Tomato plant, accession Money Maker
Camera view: horizontal (90 deg, fisheye); turntable rotation: 270 degrees
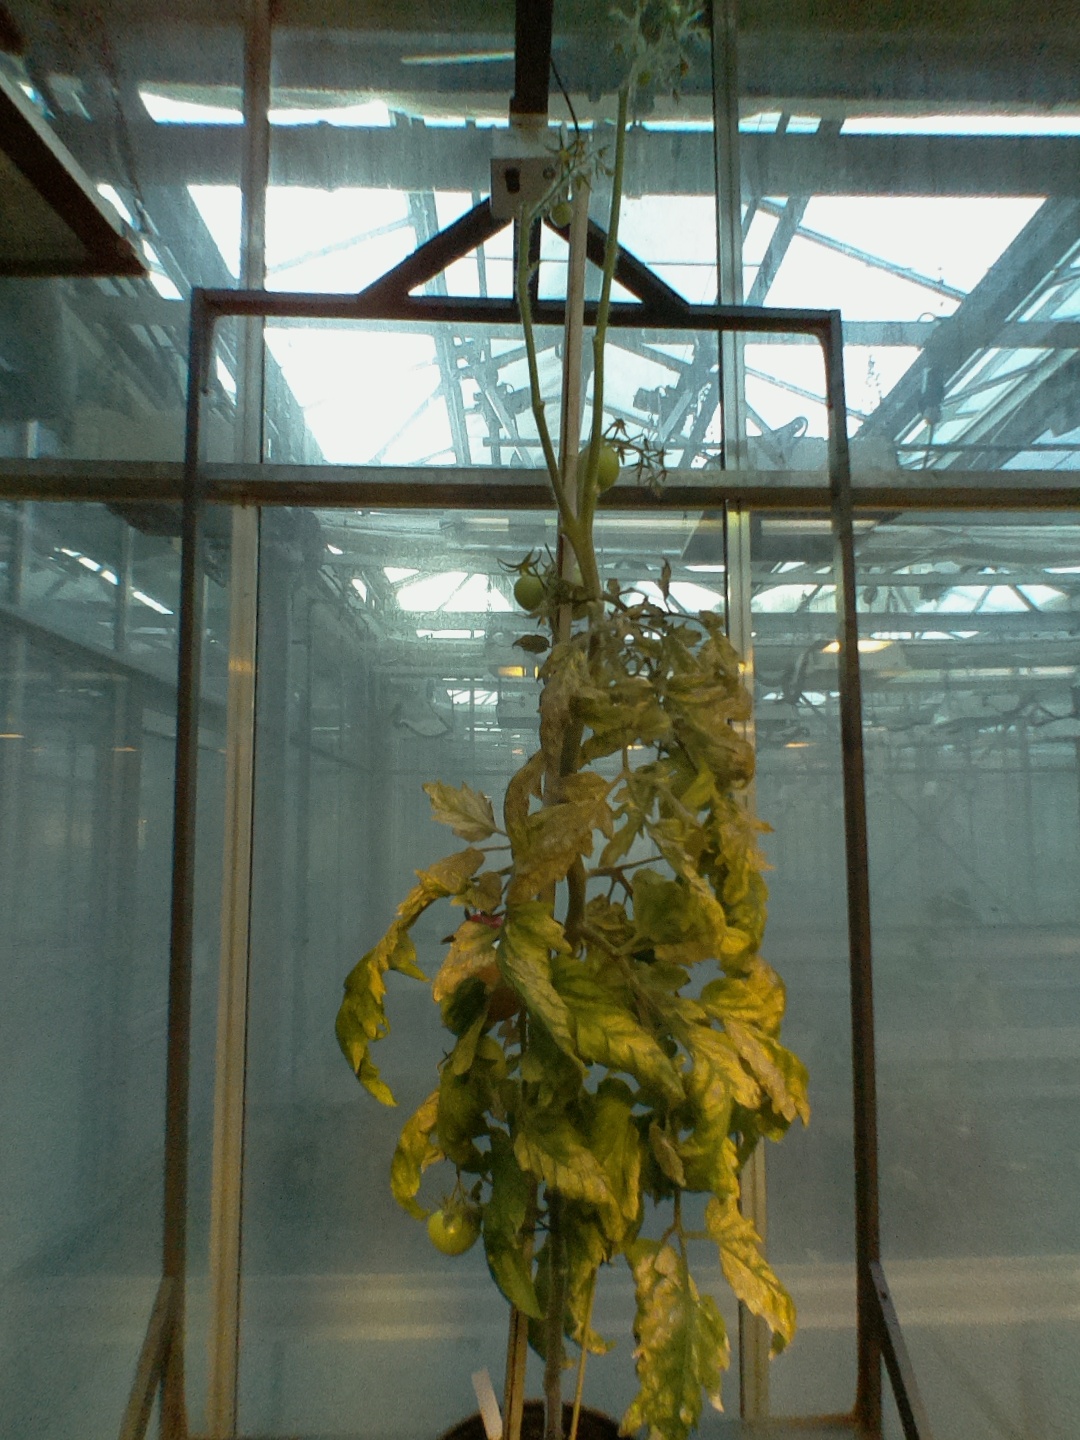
BBCH growth stage 81: 10%-20% of fruits show typical fully ripe color